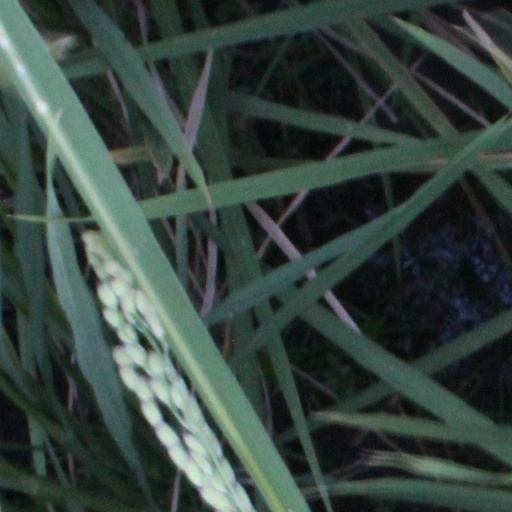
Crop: rice